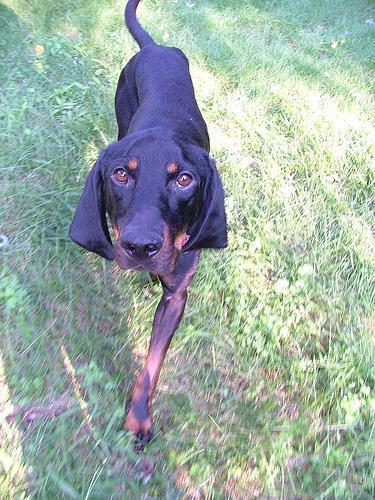
black-and-tan_coonhound